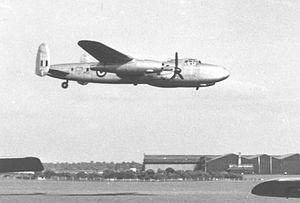
L’Avro 691 Lancastrian était un avion de transport de courrier et passager des années 1940 et 1950 développé à partir du bombardier lourd Avro Lancaster.